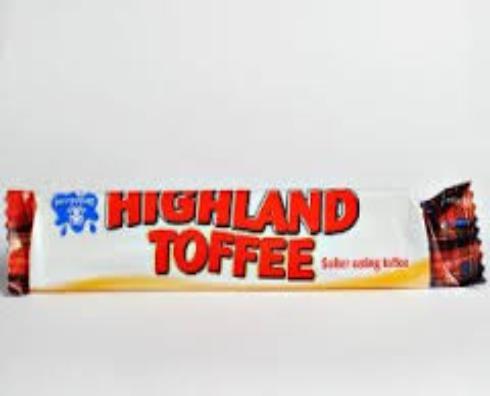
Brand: Highland Toffee
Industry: Food